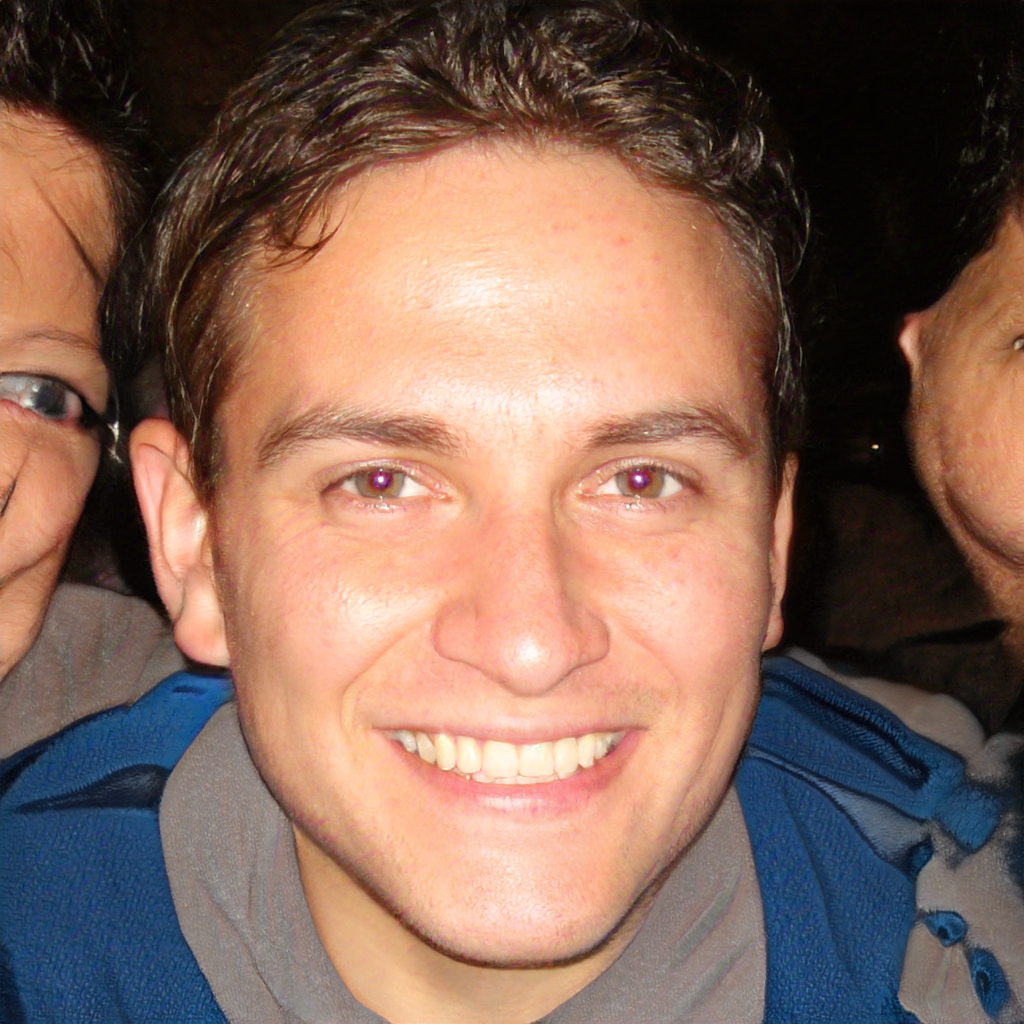
Gender: Male